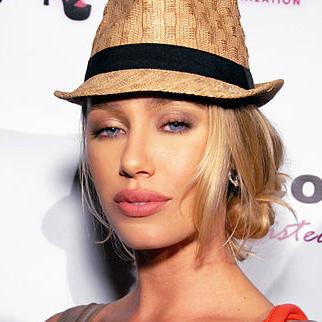
Age: 24